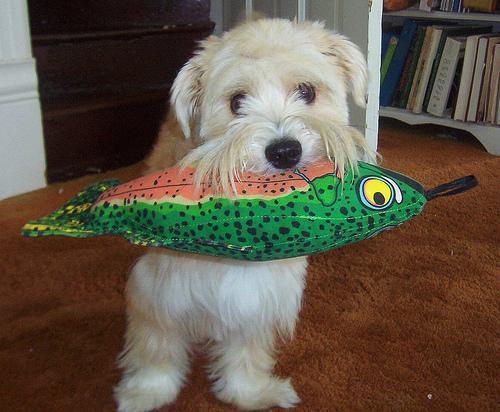
Maltese_dog